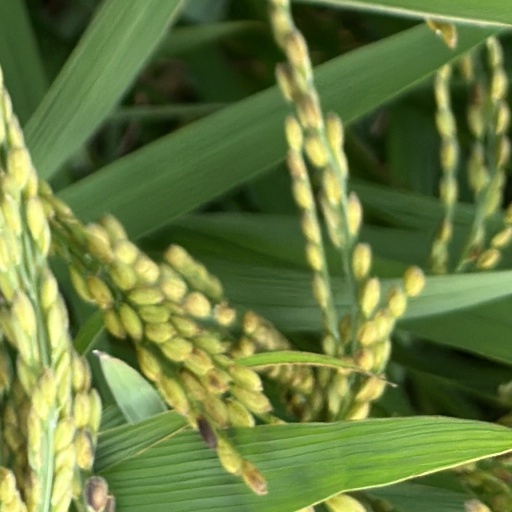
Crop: rice